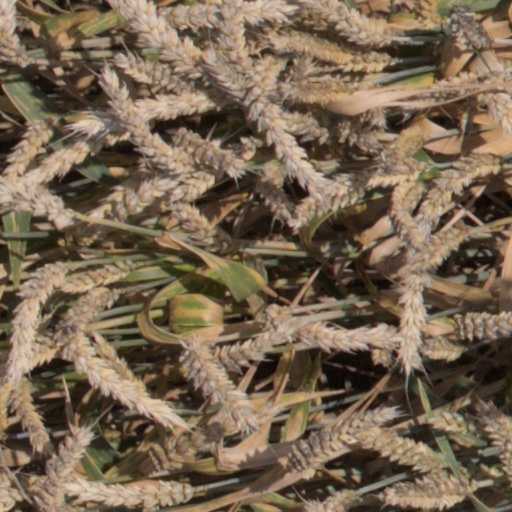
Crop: wheat